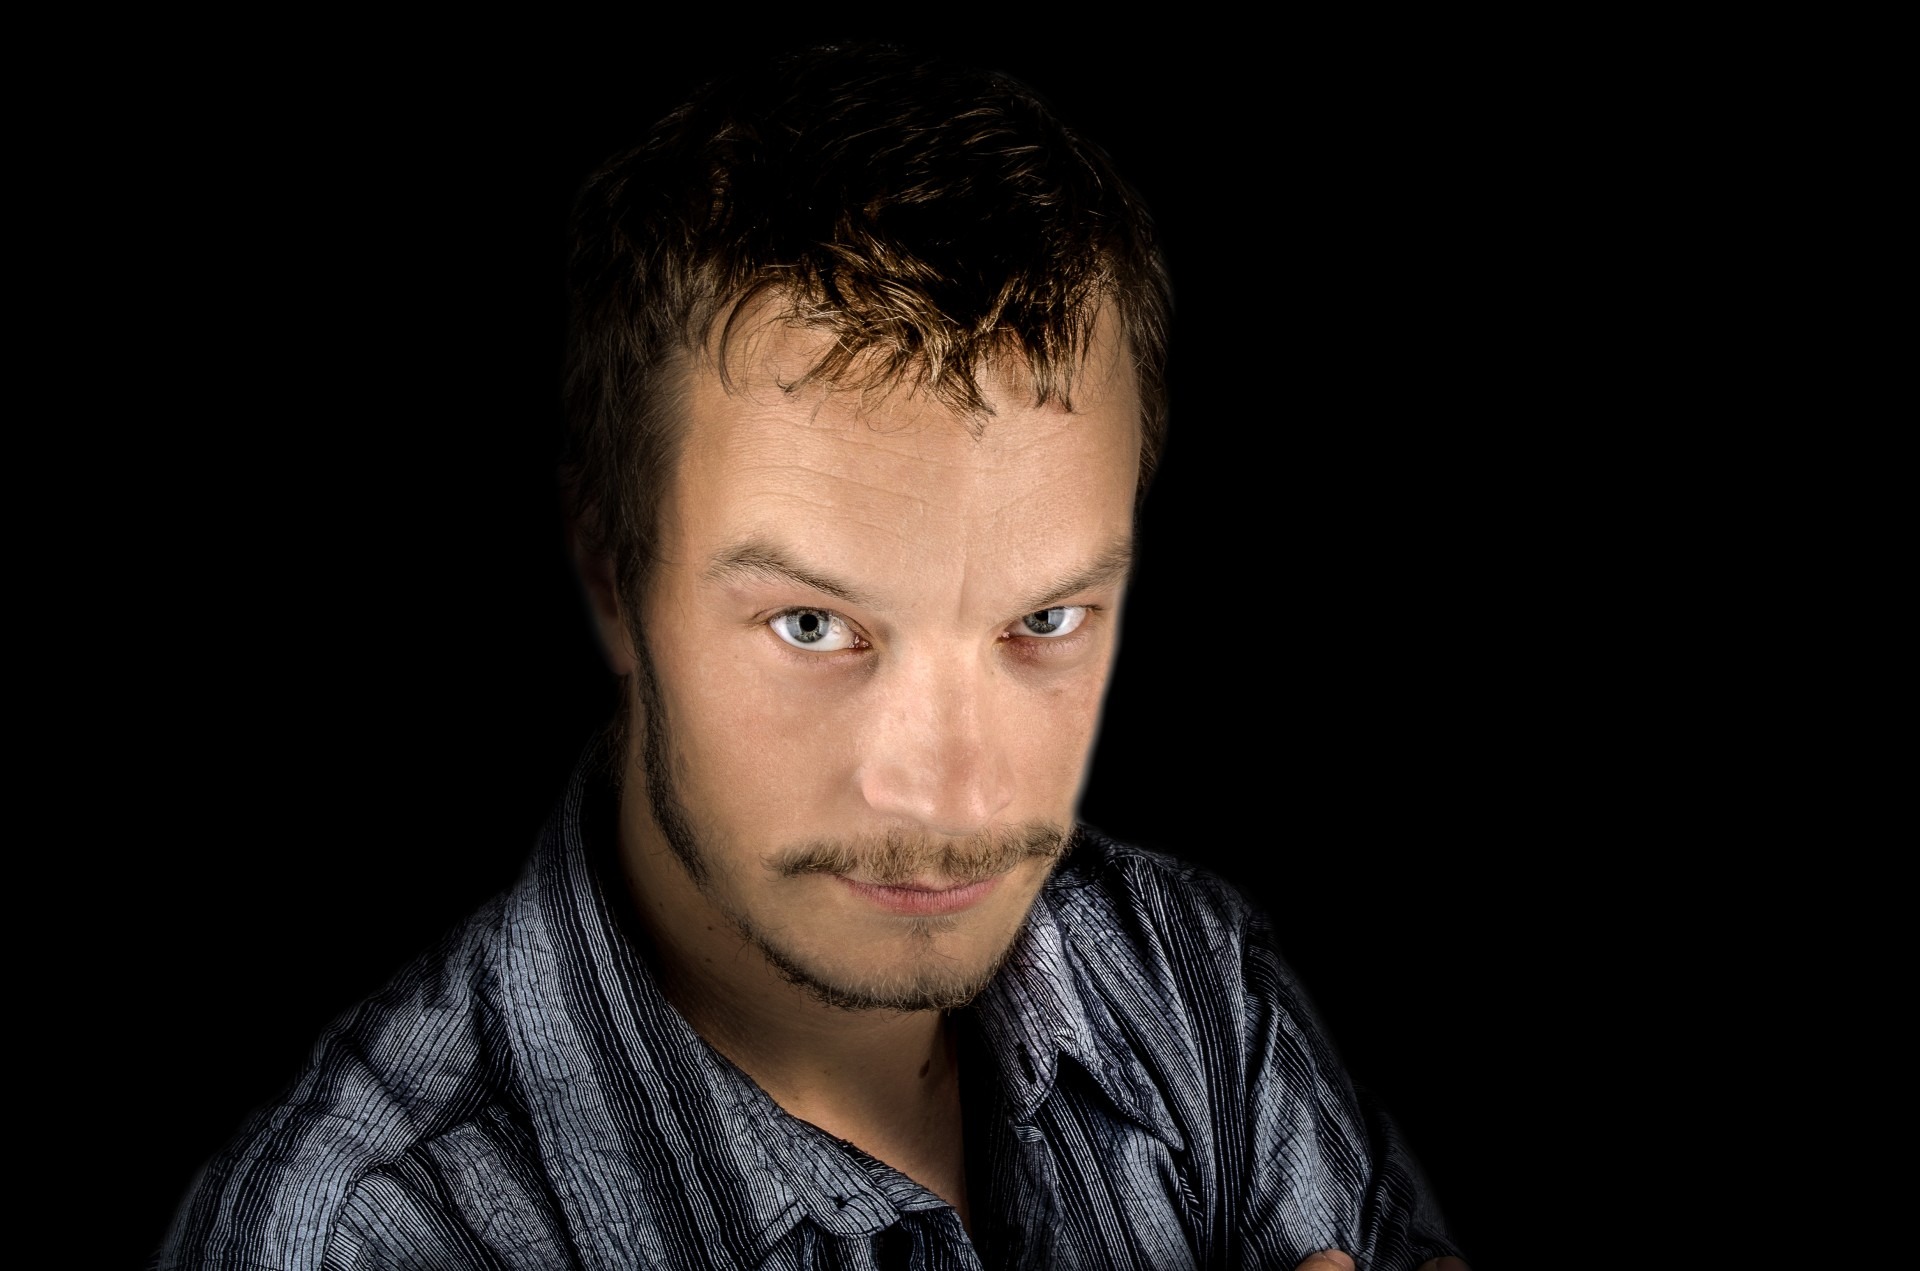
man, person, people, hair, photography, alone, isolated, male, portrait, model, young, professional, isolation, black, facial expression, hairstyle, face, nose, background, head, age, adult, black background, photo shoot, portrait photography, facial hair, referent